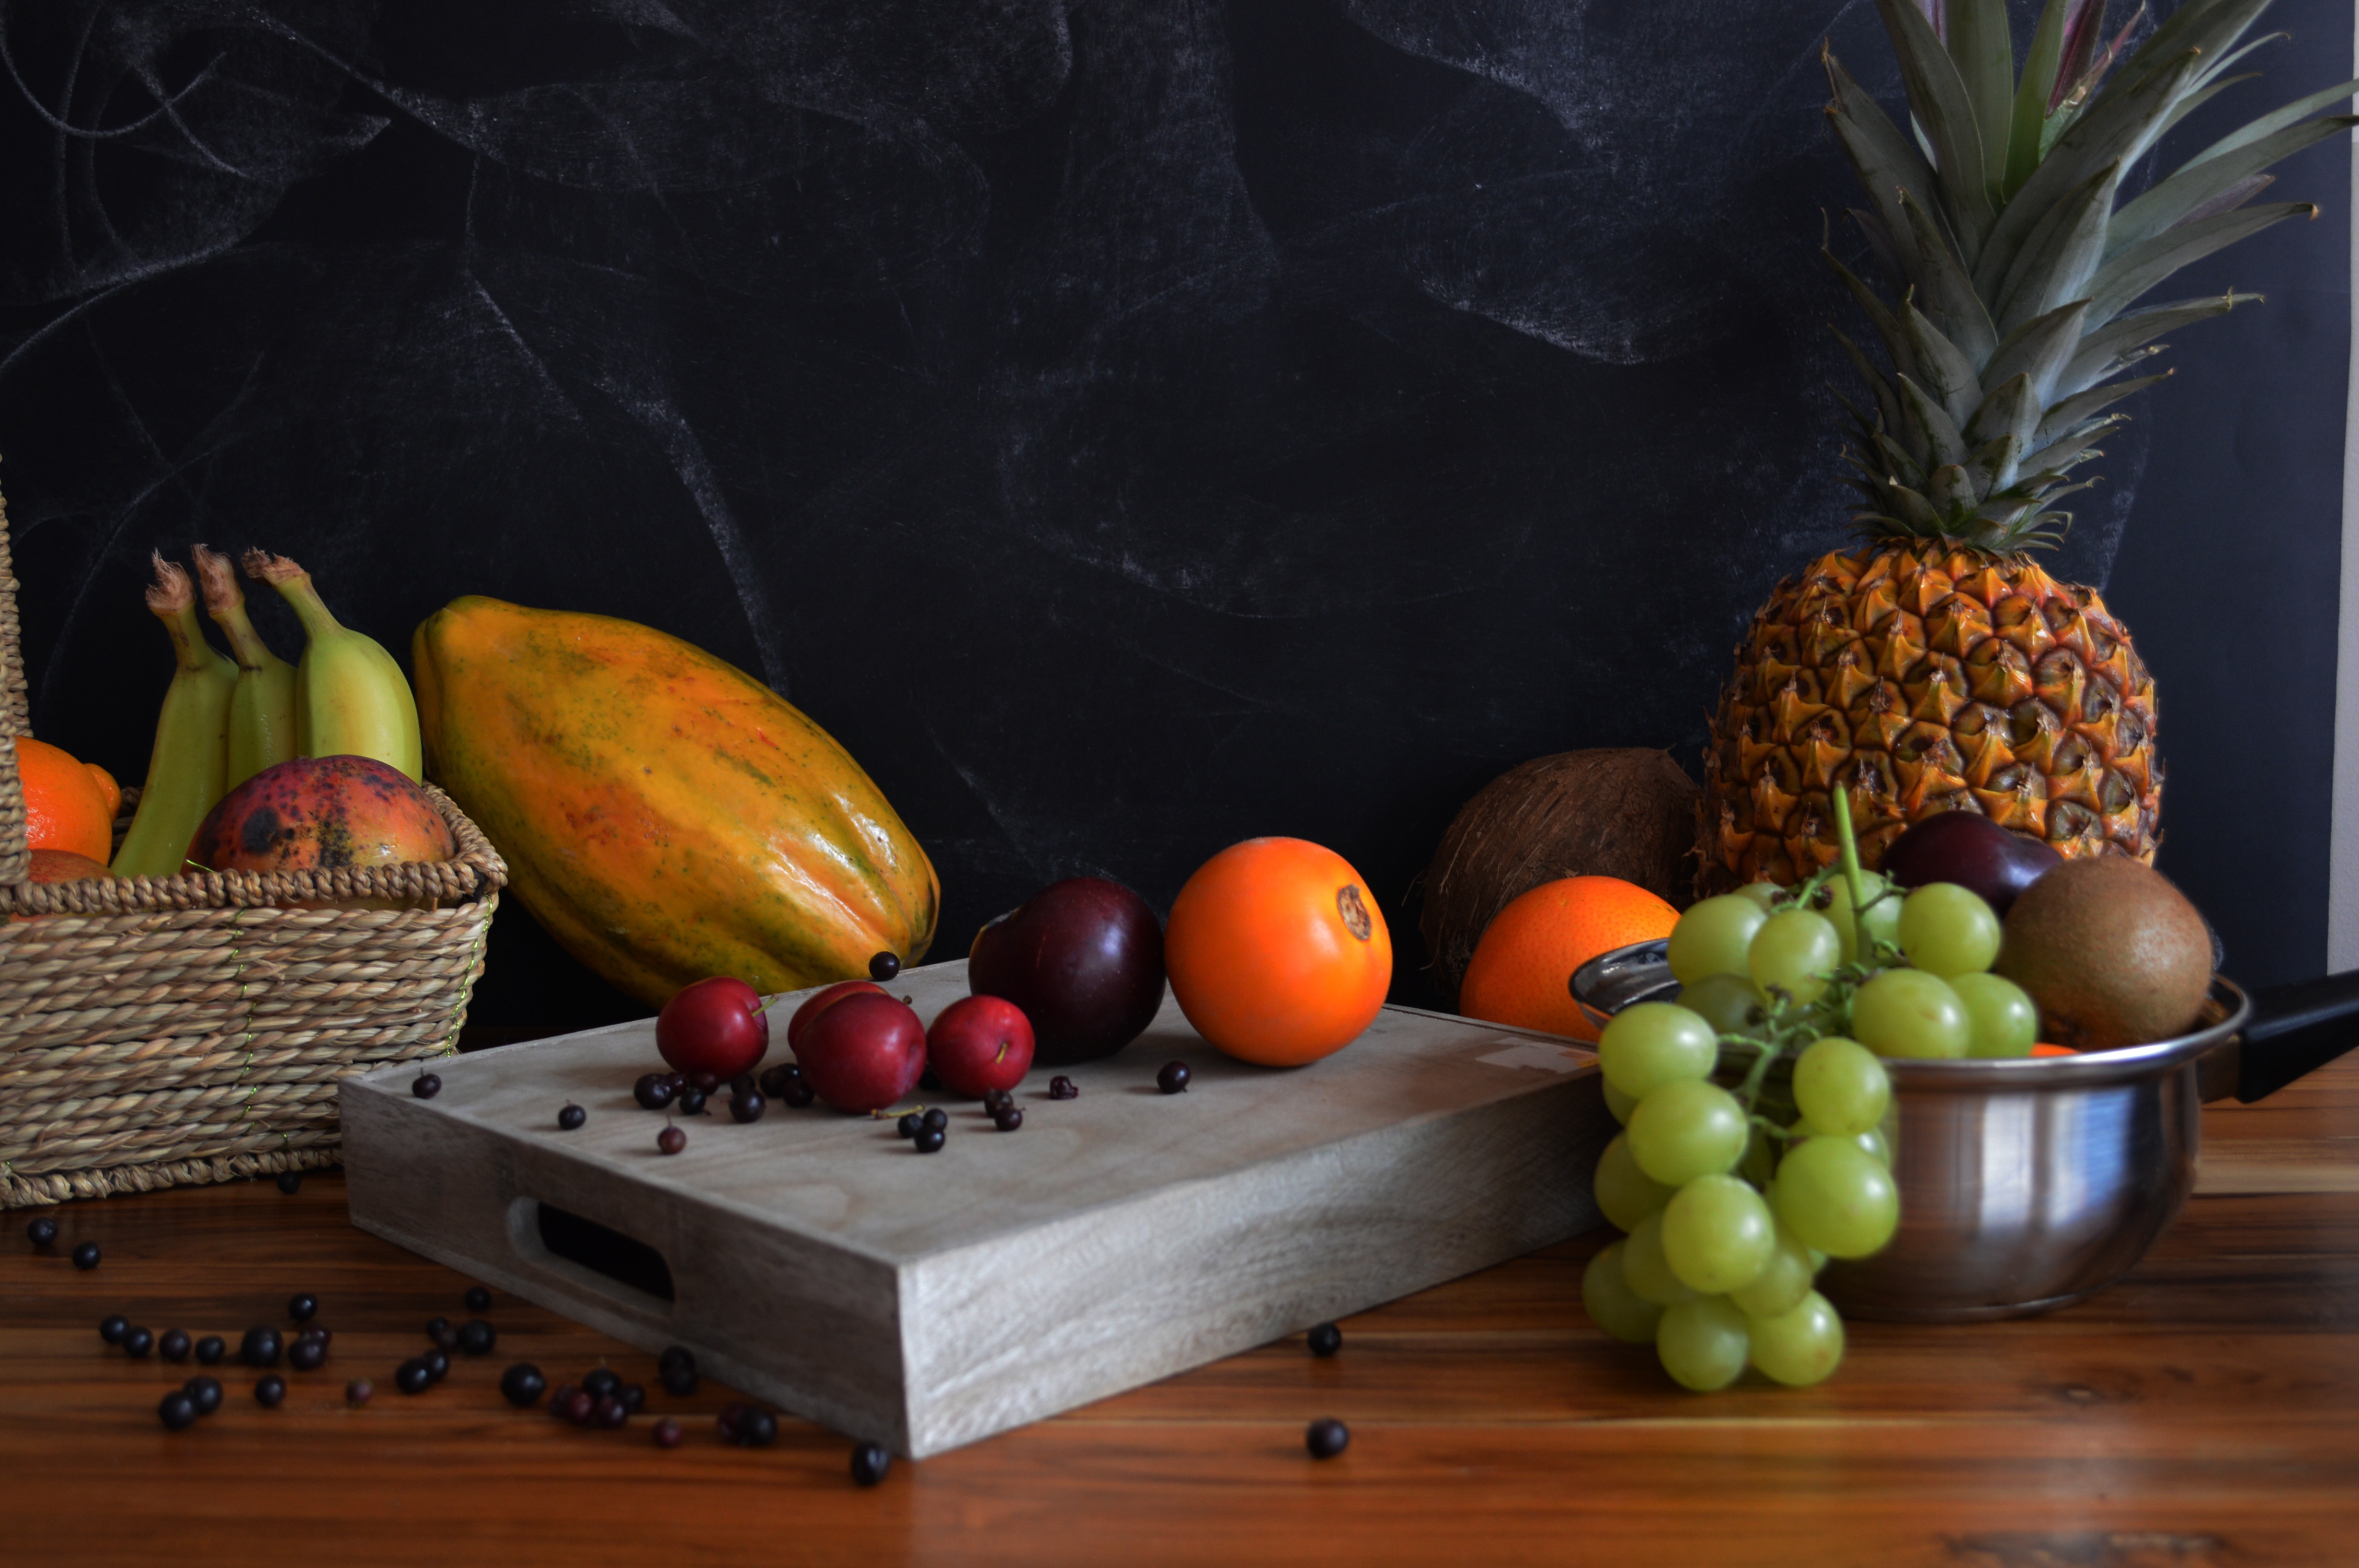
plant, fruit, food, green, produce, drink, still life, pineapple, painting, grapes, cluster, colombia, papaya, flowering plant, still life photography, land plant